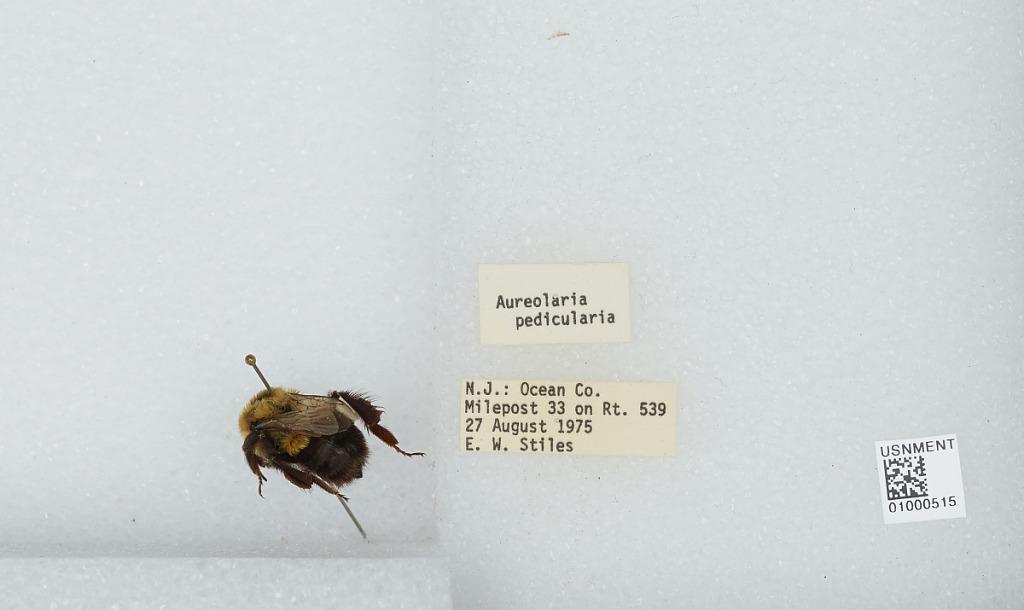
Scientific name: Bombus (Pyrobombus) impatiens Cresson
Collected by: E. Stiles
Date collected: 1975-8-27
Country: United States
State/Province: New Jersey
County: Ocean
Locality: Mile post 33 on Route 539
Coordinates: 40.0519, -74.4561